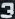
Number: 3